Laura Lee Weinzierl

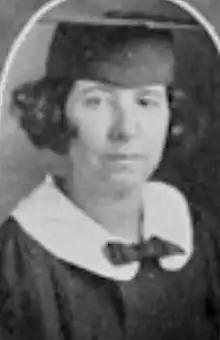
Laura Lee Lane, later Weinzierl, from the 1923 yearbook of the University of Texas at Austin

Laura Lee Weinzierl ( Lane; July 28, 1900 – September 28, 1928) was an American petroleum geologist and micropaleontologist who worked in the Texas and Gulf Coast oil fields.